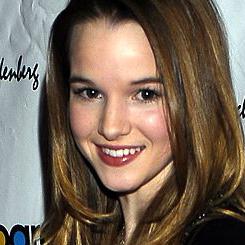
Age: 16